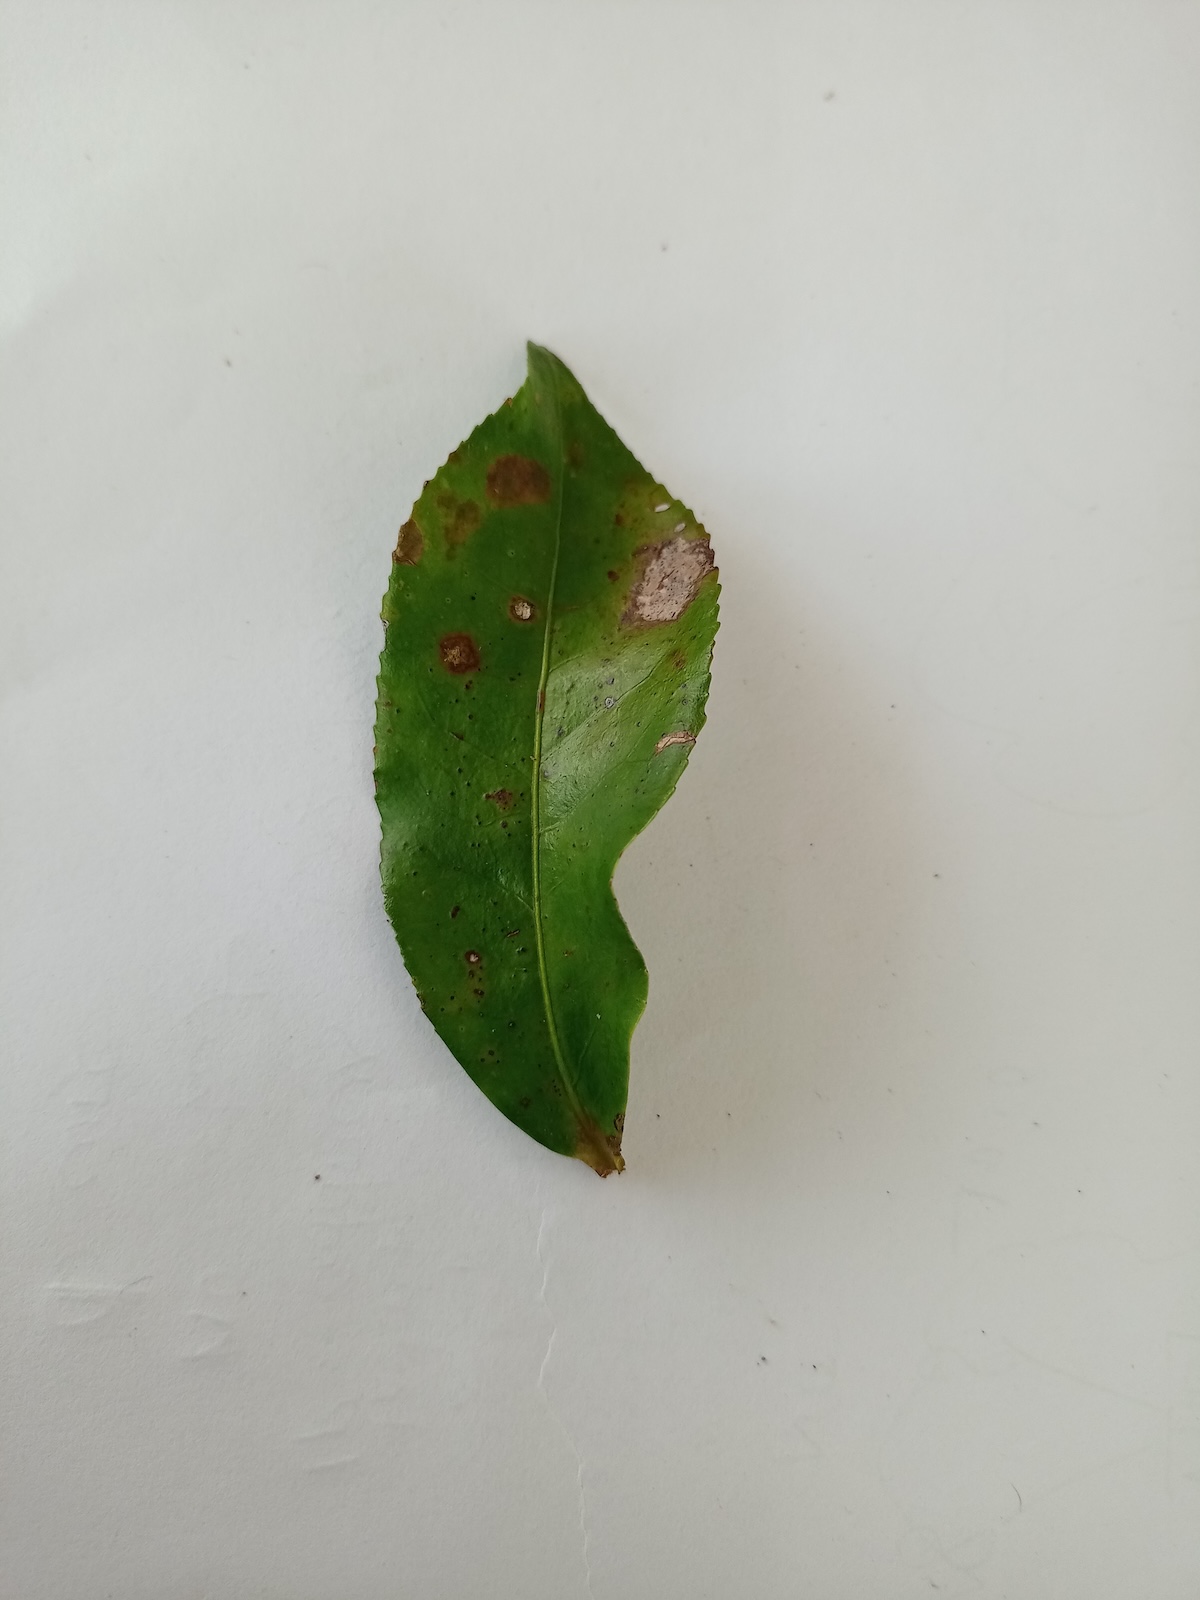
Label: Gray Blight